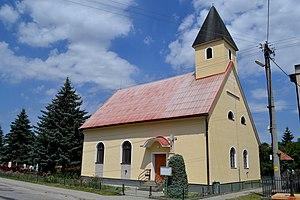
Ješkova Ves est un village de Slovaquie situé dans la région de Trenčín.